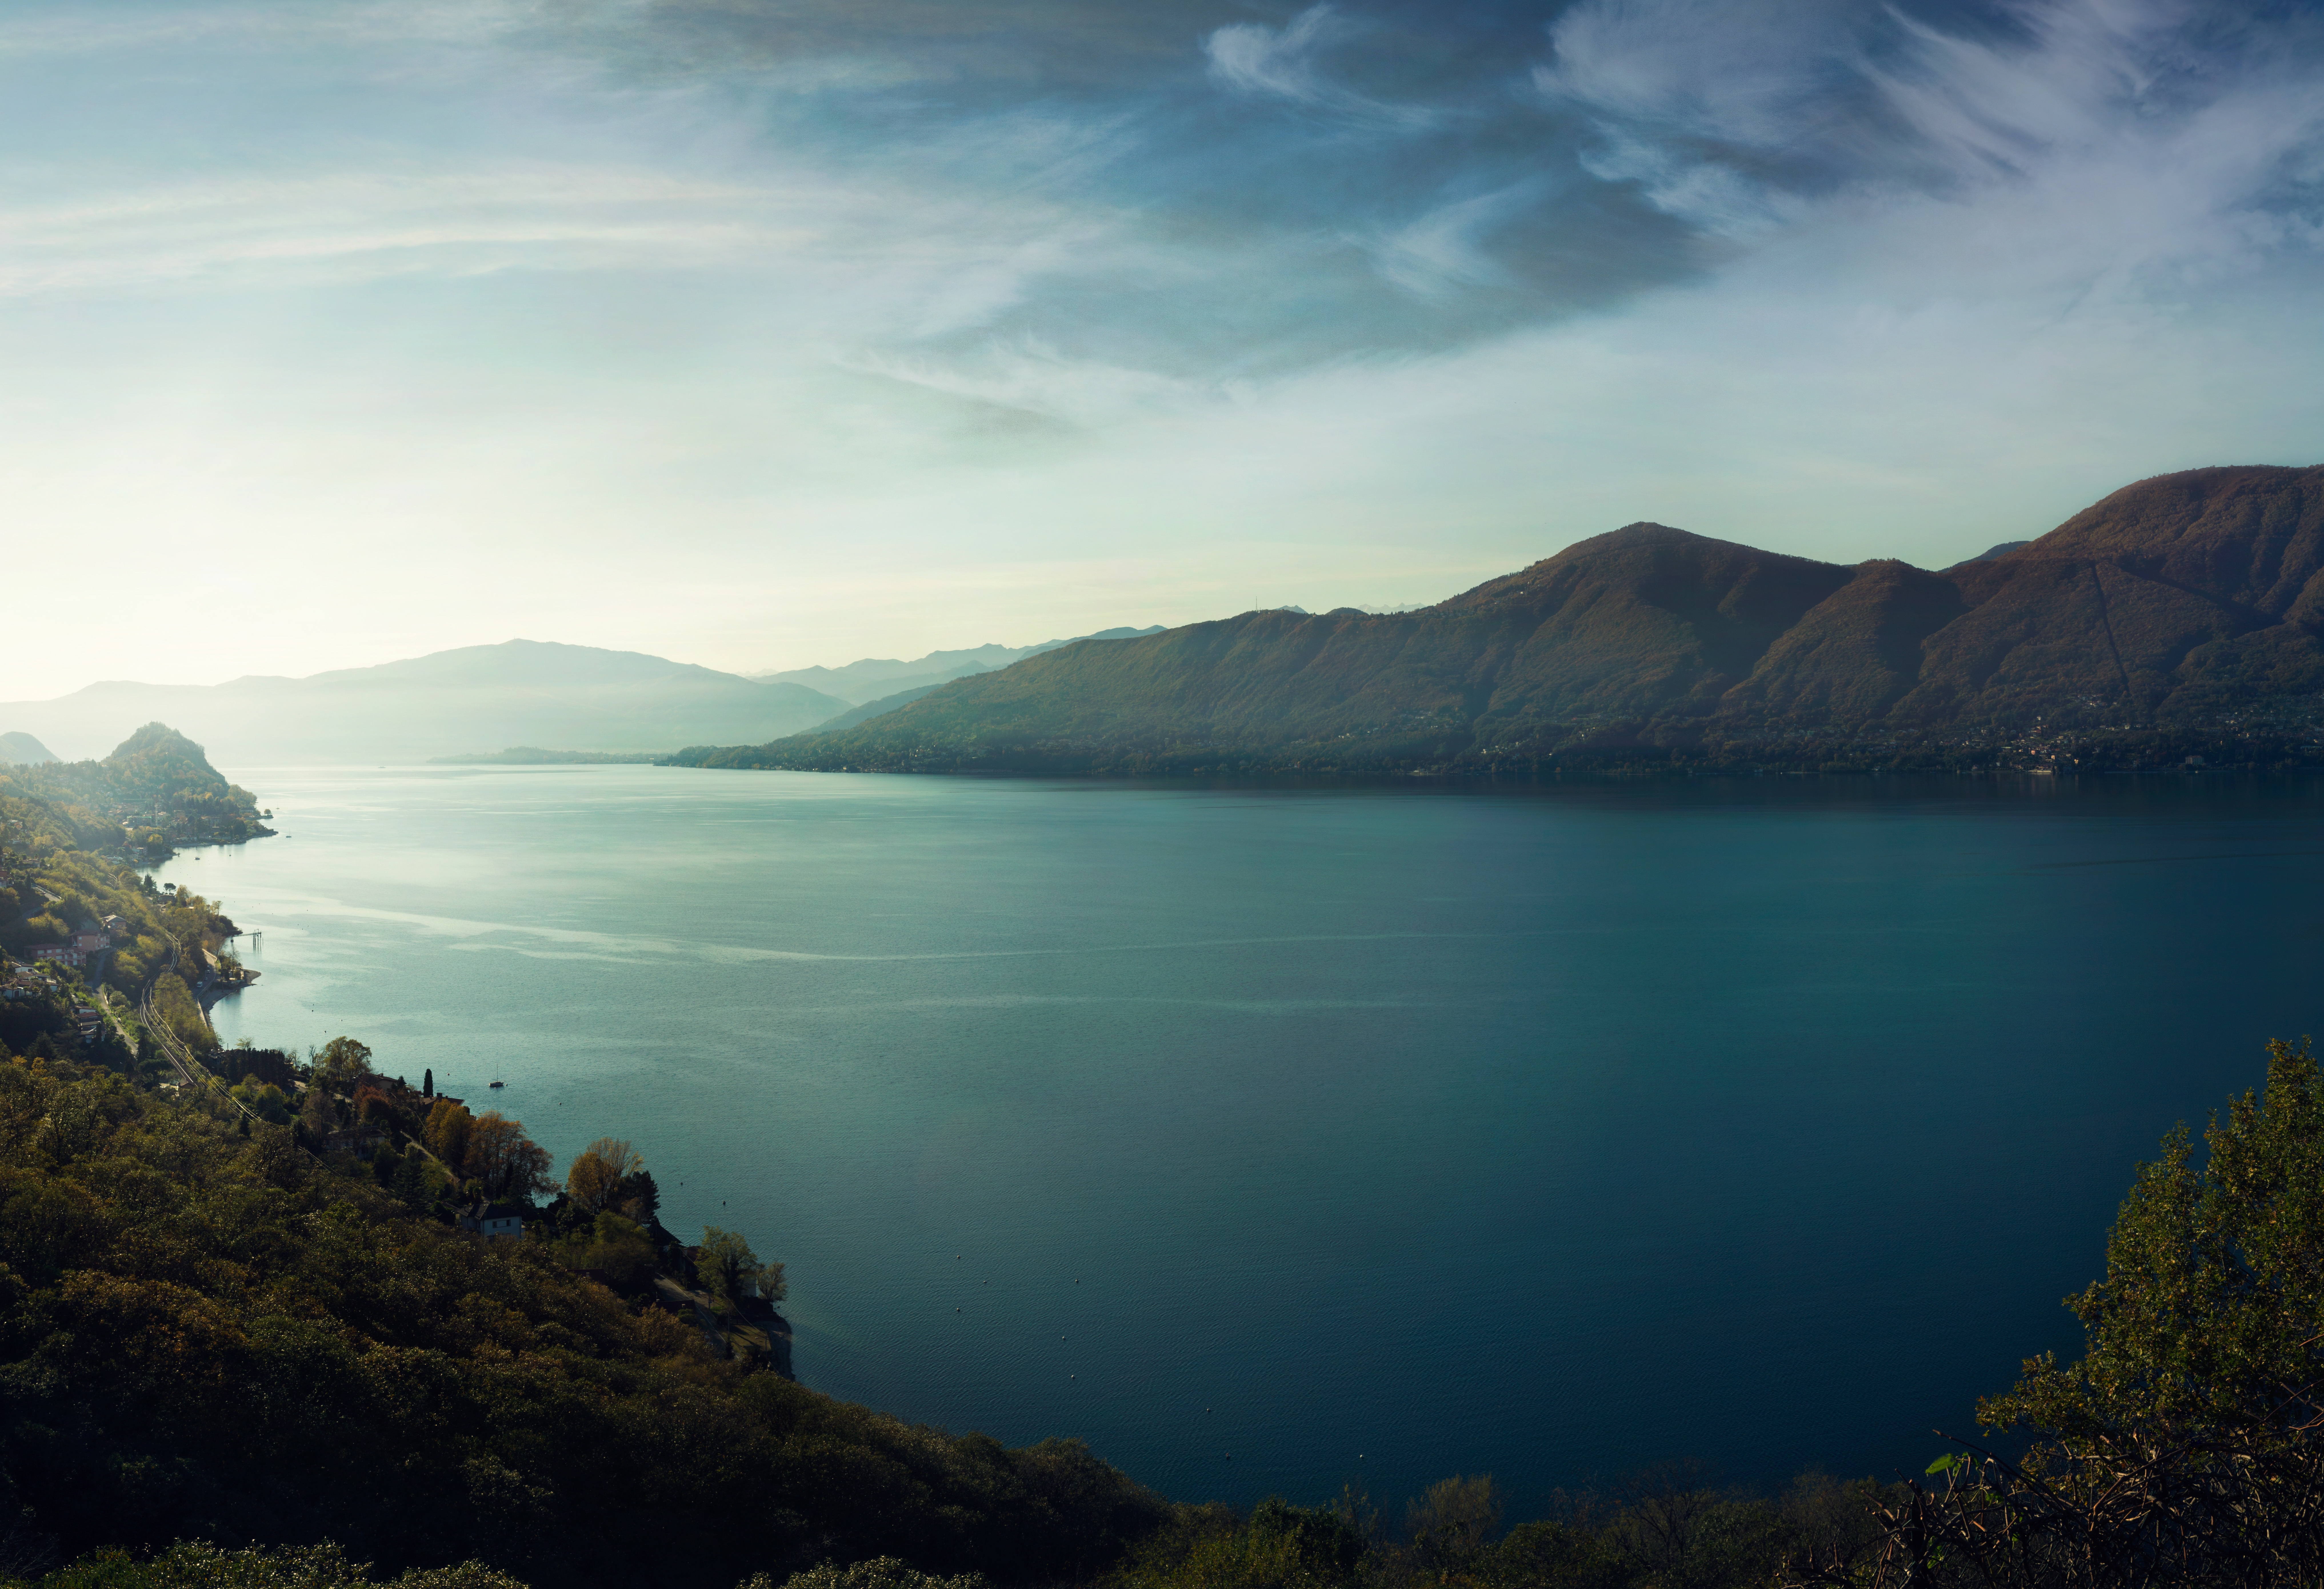
landscape, sea, coast, nature, horizon, mountain, cloud, mist, morning, hill, lake, dawn, mountain range, dusk, reflection, bay, fjord, reservoir, highland, body of water, fell, loch, crater lake, atmospheric phenomenon, mountainous landforms